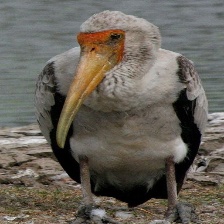
Species: ASIAN OPENBILL STORK
Scientific name: ANASTOMUS OSCITANS
ImageNet parent category: white_stork